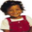
Label: girl